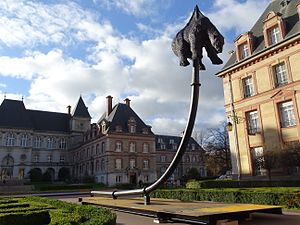
Unbearable
Unbearable udstillet i Paris.
Unbearable er en bronzeskulptur af den danske kunstner Jens Galschiøt. Den består af en graf, som viser udviklingen i den globale CO₂-udledning og en spiddet isbjørn. Skulpturen blev færdiggjort i 2015 og udstillet i Paris under COP21. Skulpturen er lavet i samarbejde med WWF Danmark.